Bocock–Isbell House

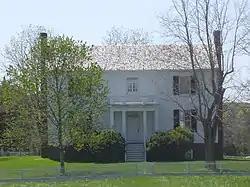
Bocock–Isbell House

The Bocock–Isbell House is a structure within the Appomattox Court House National Historical Park. It was registered in the National Park Service's database of Official Structures on June 26, 1989.